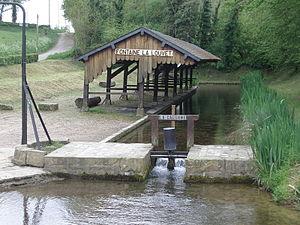
Lavoir de Fontaine-la-Louvet (France, Eure)
Fontaine-la-Louvet est une commune française située dans le département de l'Eure en région Normandie.